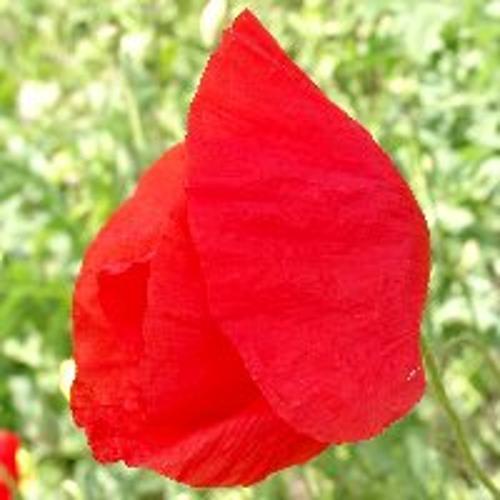
Label: corn poppy